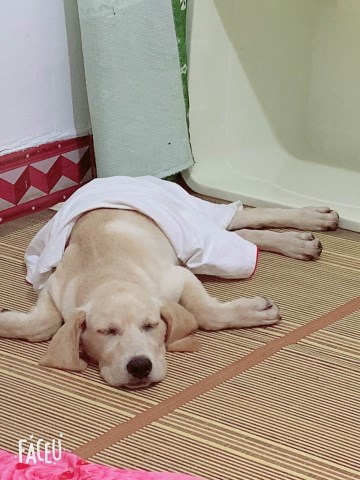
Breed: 3580-n000122-Labrador_retriever